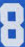
Number: 8